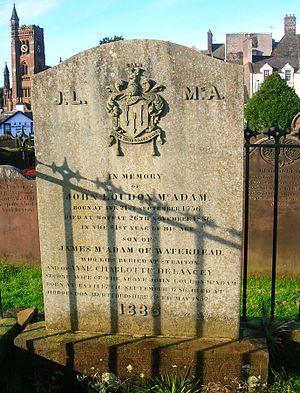
John Loudon McAdam est un ingénieur écossais.